Christianity in late antiquity

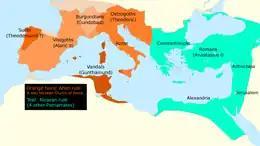
Christian states in 495 AD

The Germanic people underwent gradual Christianization from Late Antiquity. In the 4th century, the early process of Christianization of the various Germanic people was partly facilitated by the prestige of the Christian Roman Empire amongst European pagans. Until the decline of the Roman Empire, the Germanic tribes who had migrated there (with the exceptions of the Saxons, Franks, and Lombards, see below) had converted to Christianity. Many of them, notably the Goths and Vandals, adopted Arianism instead of the Trinitarian (a.k.a. Nicene or "orthodox") beliefs that were dogmatically defined by the Church Fathers in the Nicene Creed and Council of Chalcedon. The gradual rise of Germanic Christianity was, at times, voluntary, particularly amongst groups associated with the Roman Empire.